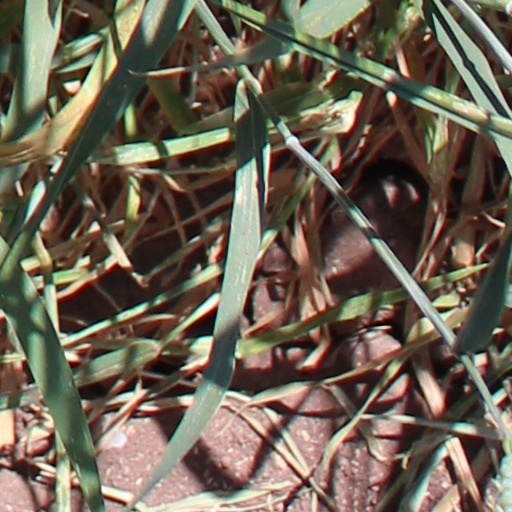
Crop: wheat